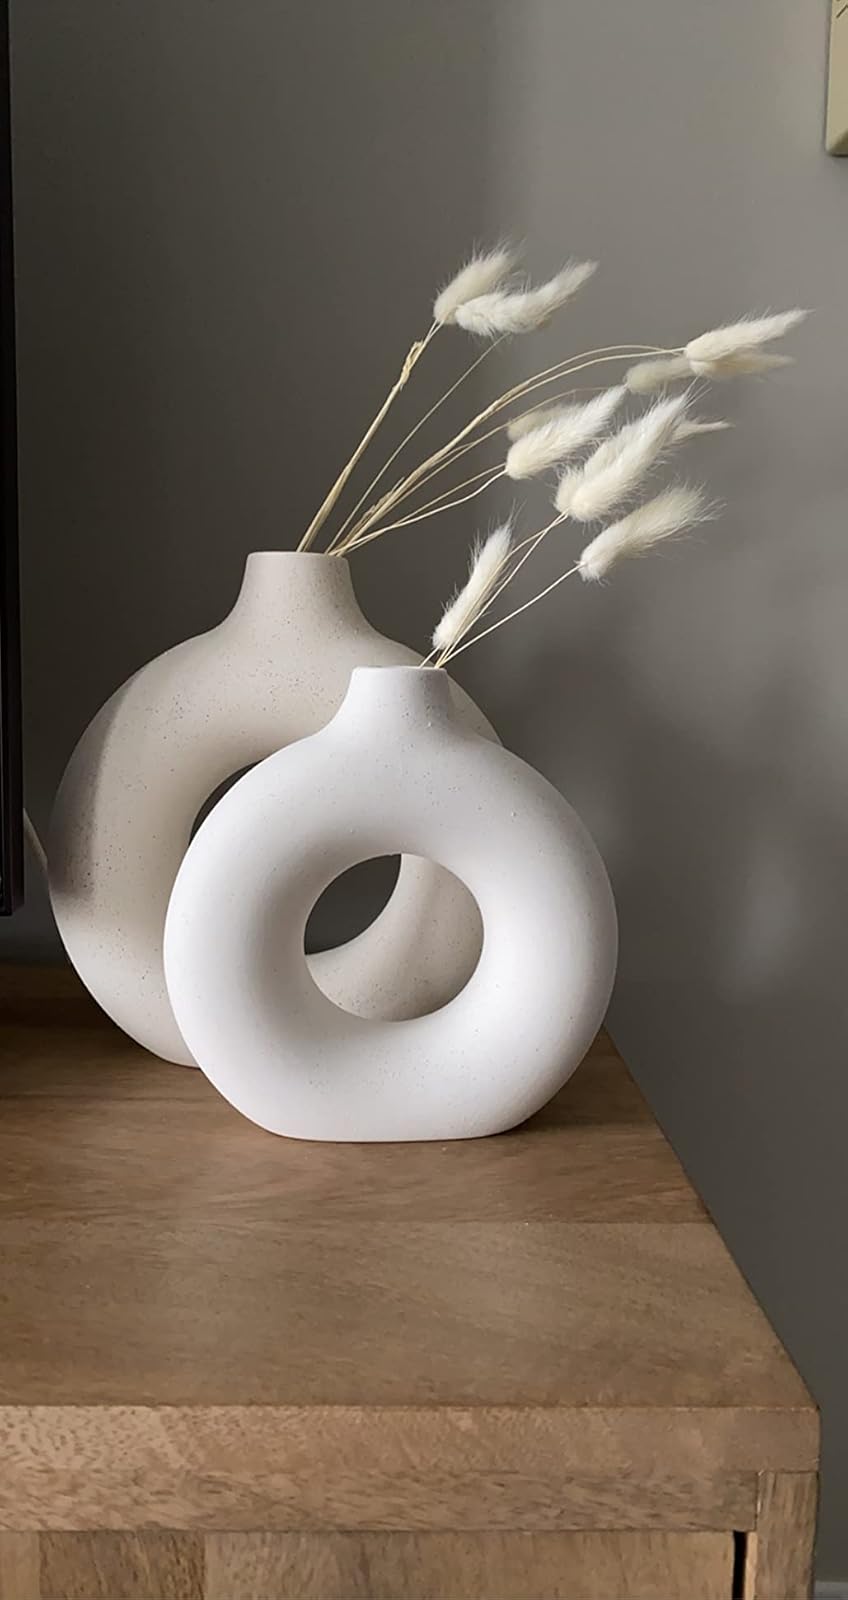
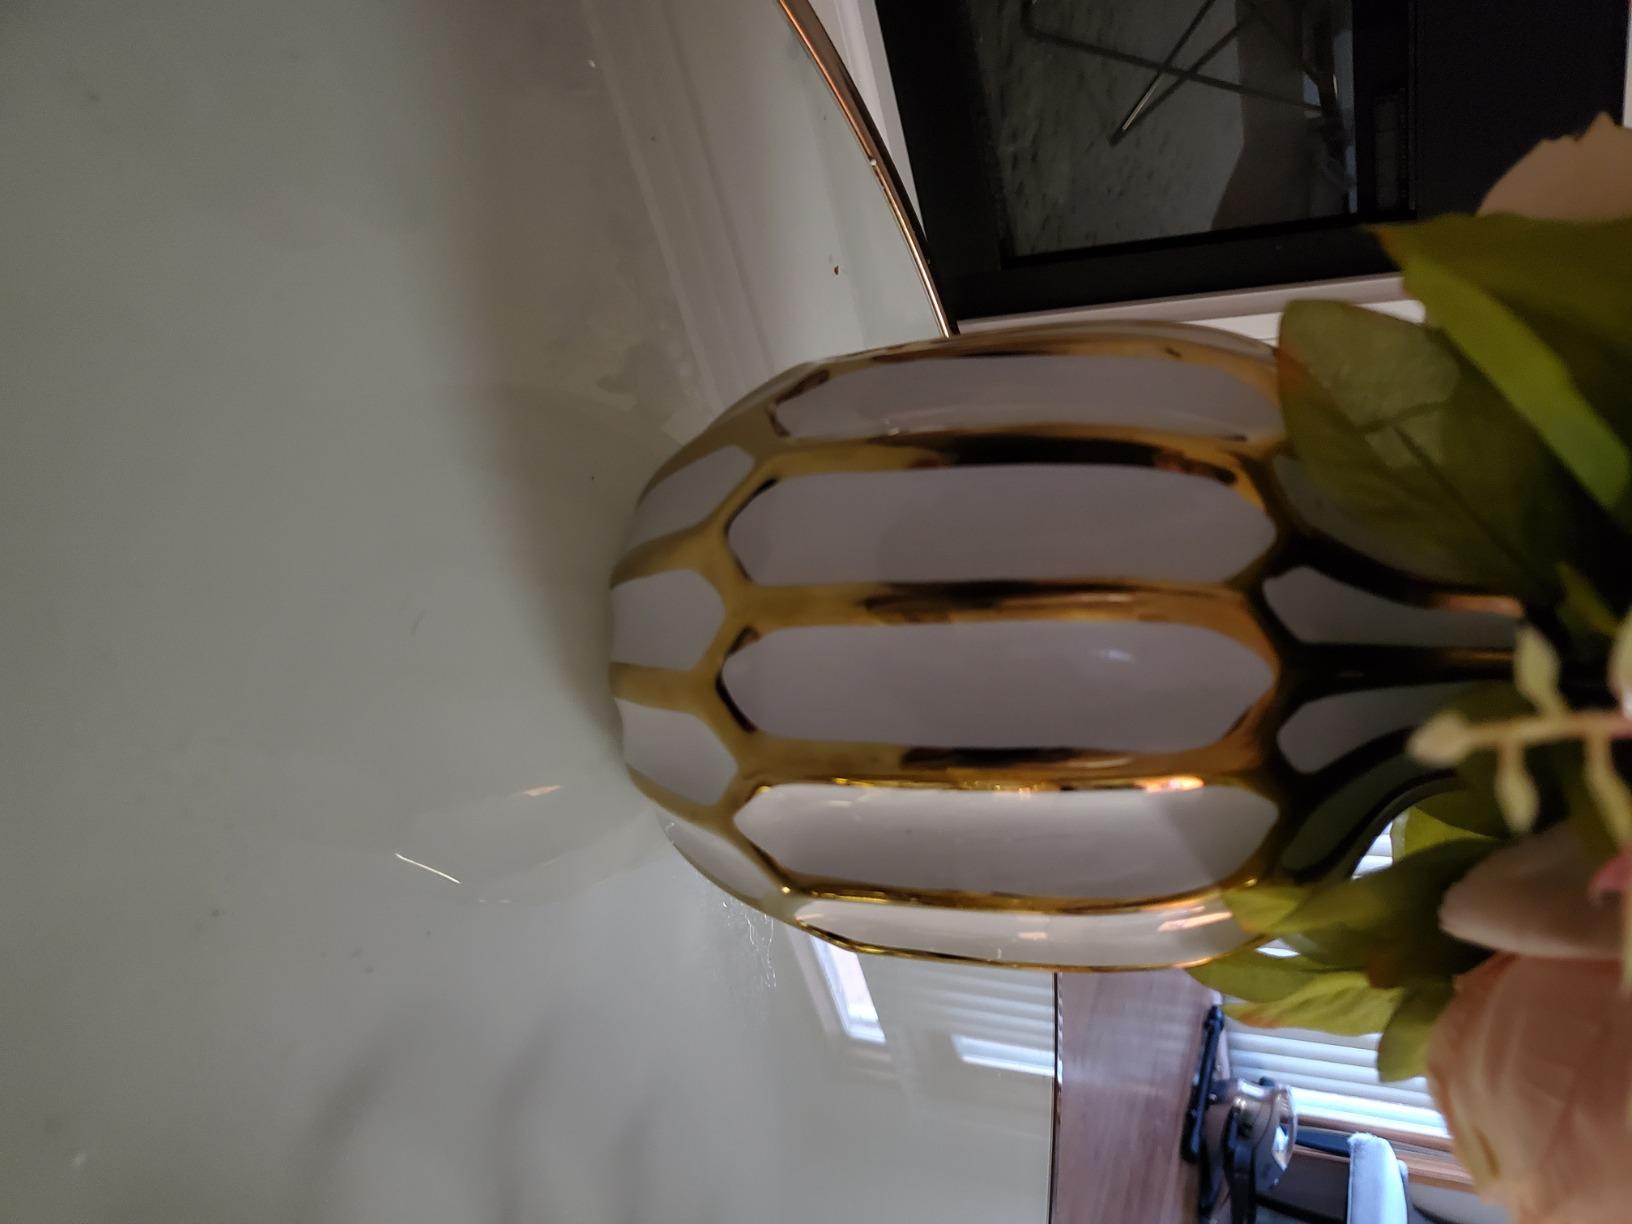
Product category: vase
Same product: no